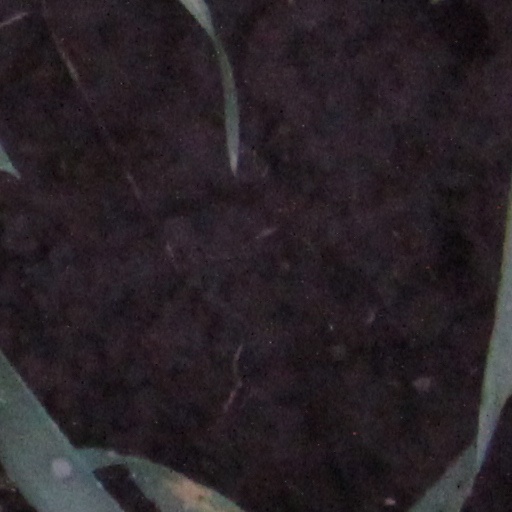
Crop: wheat